Svartlamon

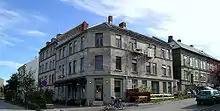

Svartlamon is an "alternative district" that describes itself as "a gathering of houses in a little place called Lademoen north east of the center of Trondheim, a city in Norway". Most of the houses were built at the end of the 19th century or the beginning of the 20th century. Svartlamon is a result of many years of political struggle.